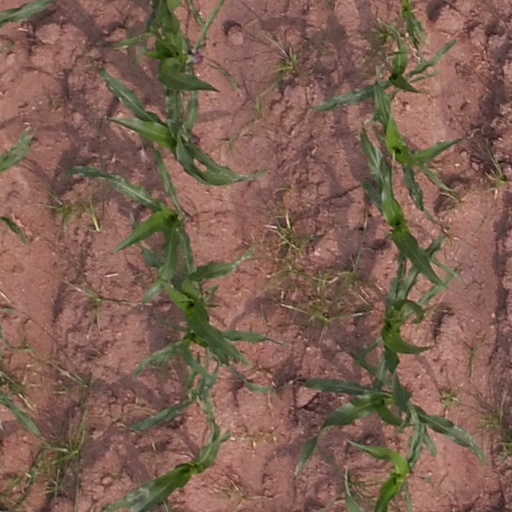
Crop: maize; corn